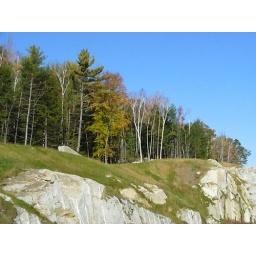
in the white mountains